South Negril River

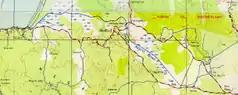
The South Negril River, Jamaica at 1:50,000.

The South Negril River is a river in Westmoreland, Jamaica.